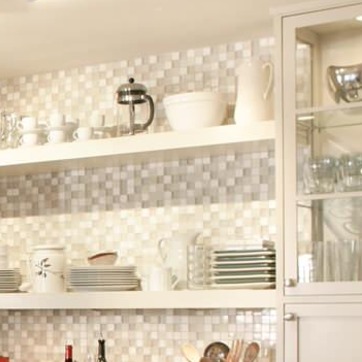
Material: tile